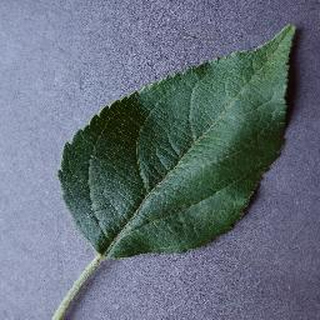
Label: healthy_apple